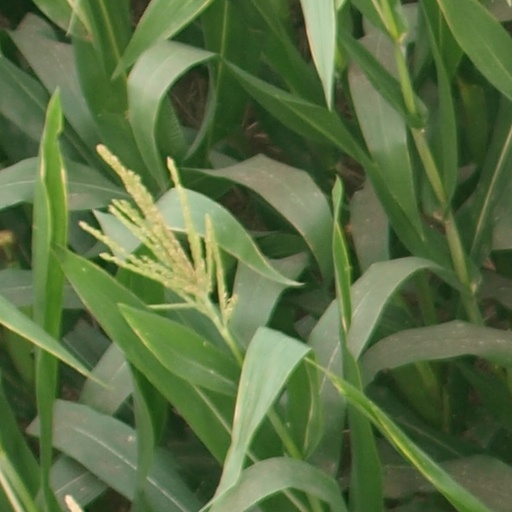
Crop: maize; corn